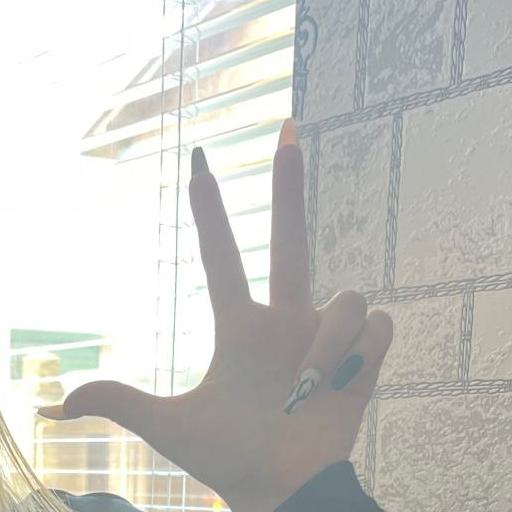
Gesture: three2